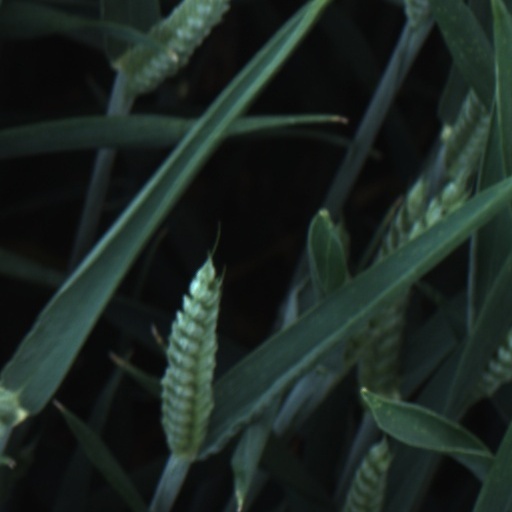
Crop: wheat